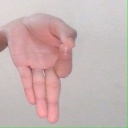
अक्षर: ज्ञ